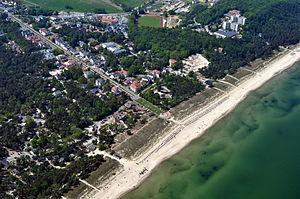
Baabe est une commune sur l'île de Rügen, dans l'arrondissement de Poméranie-Occidentale-Rügen, Land de Mecklembourg-Poméranie-Occidentale.